Lego Modular Buildings

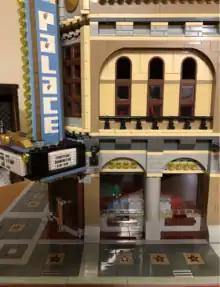
Lego modular Palace Cinema

Palace Cinema (set number: 10232) was released in March 2013. It is the eighth set in the Modular Building line and the third corner building. The set contains 2194 pieces and features architectural homage to the Egyptian Revival architecture of the early 20th century, albeit with Chinese-like cultural appropriations similar to Hollywood's Grauman's Chinese Theatre. As such, it also features Hollywood Walk of Fame type printed star tiles for the outer sidewalk, LEGO elements that returned to decorate the walls in 2018's Downtown Diner. Palace Cinema is the first Modular Building set to be released with the Lego Creator Expert branding on its box and was the first to include stickers. Some of these are movie posters containing Lego in-jokes such as the ubiquitous brick separator tool used to disassemble (Godzilla-like "The Brick Separator"), the time-consuming sorting of Lego elements ("Forever Sorting"), and Lego's iconic 1990 red Airport Shuttle 6399 set ("Mystery On The Monorail"). Also, Palace Cinema was the second of the Modular Building sets to have only two floors (albeit with higher ceilings than the norm) instead of the usual three, and the second to include a vehicle: a black car styled loosely on a convertible Buick.